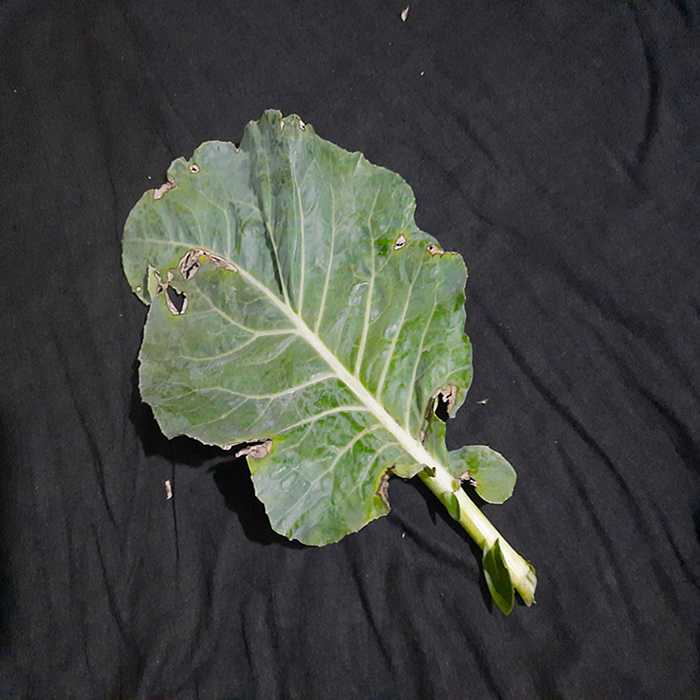
Plant: Cauliflower
Label: Downy mildew